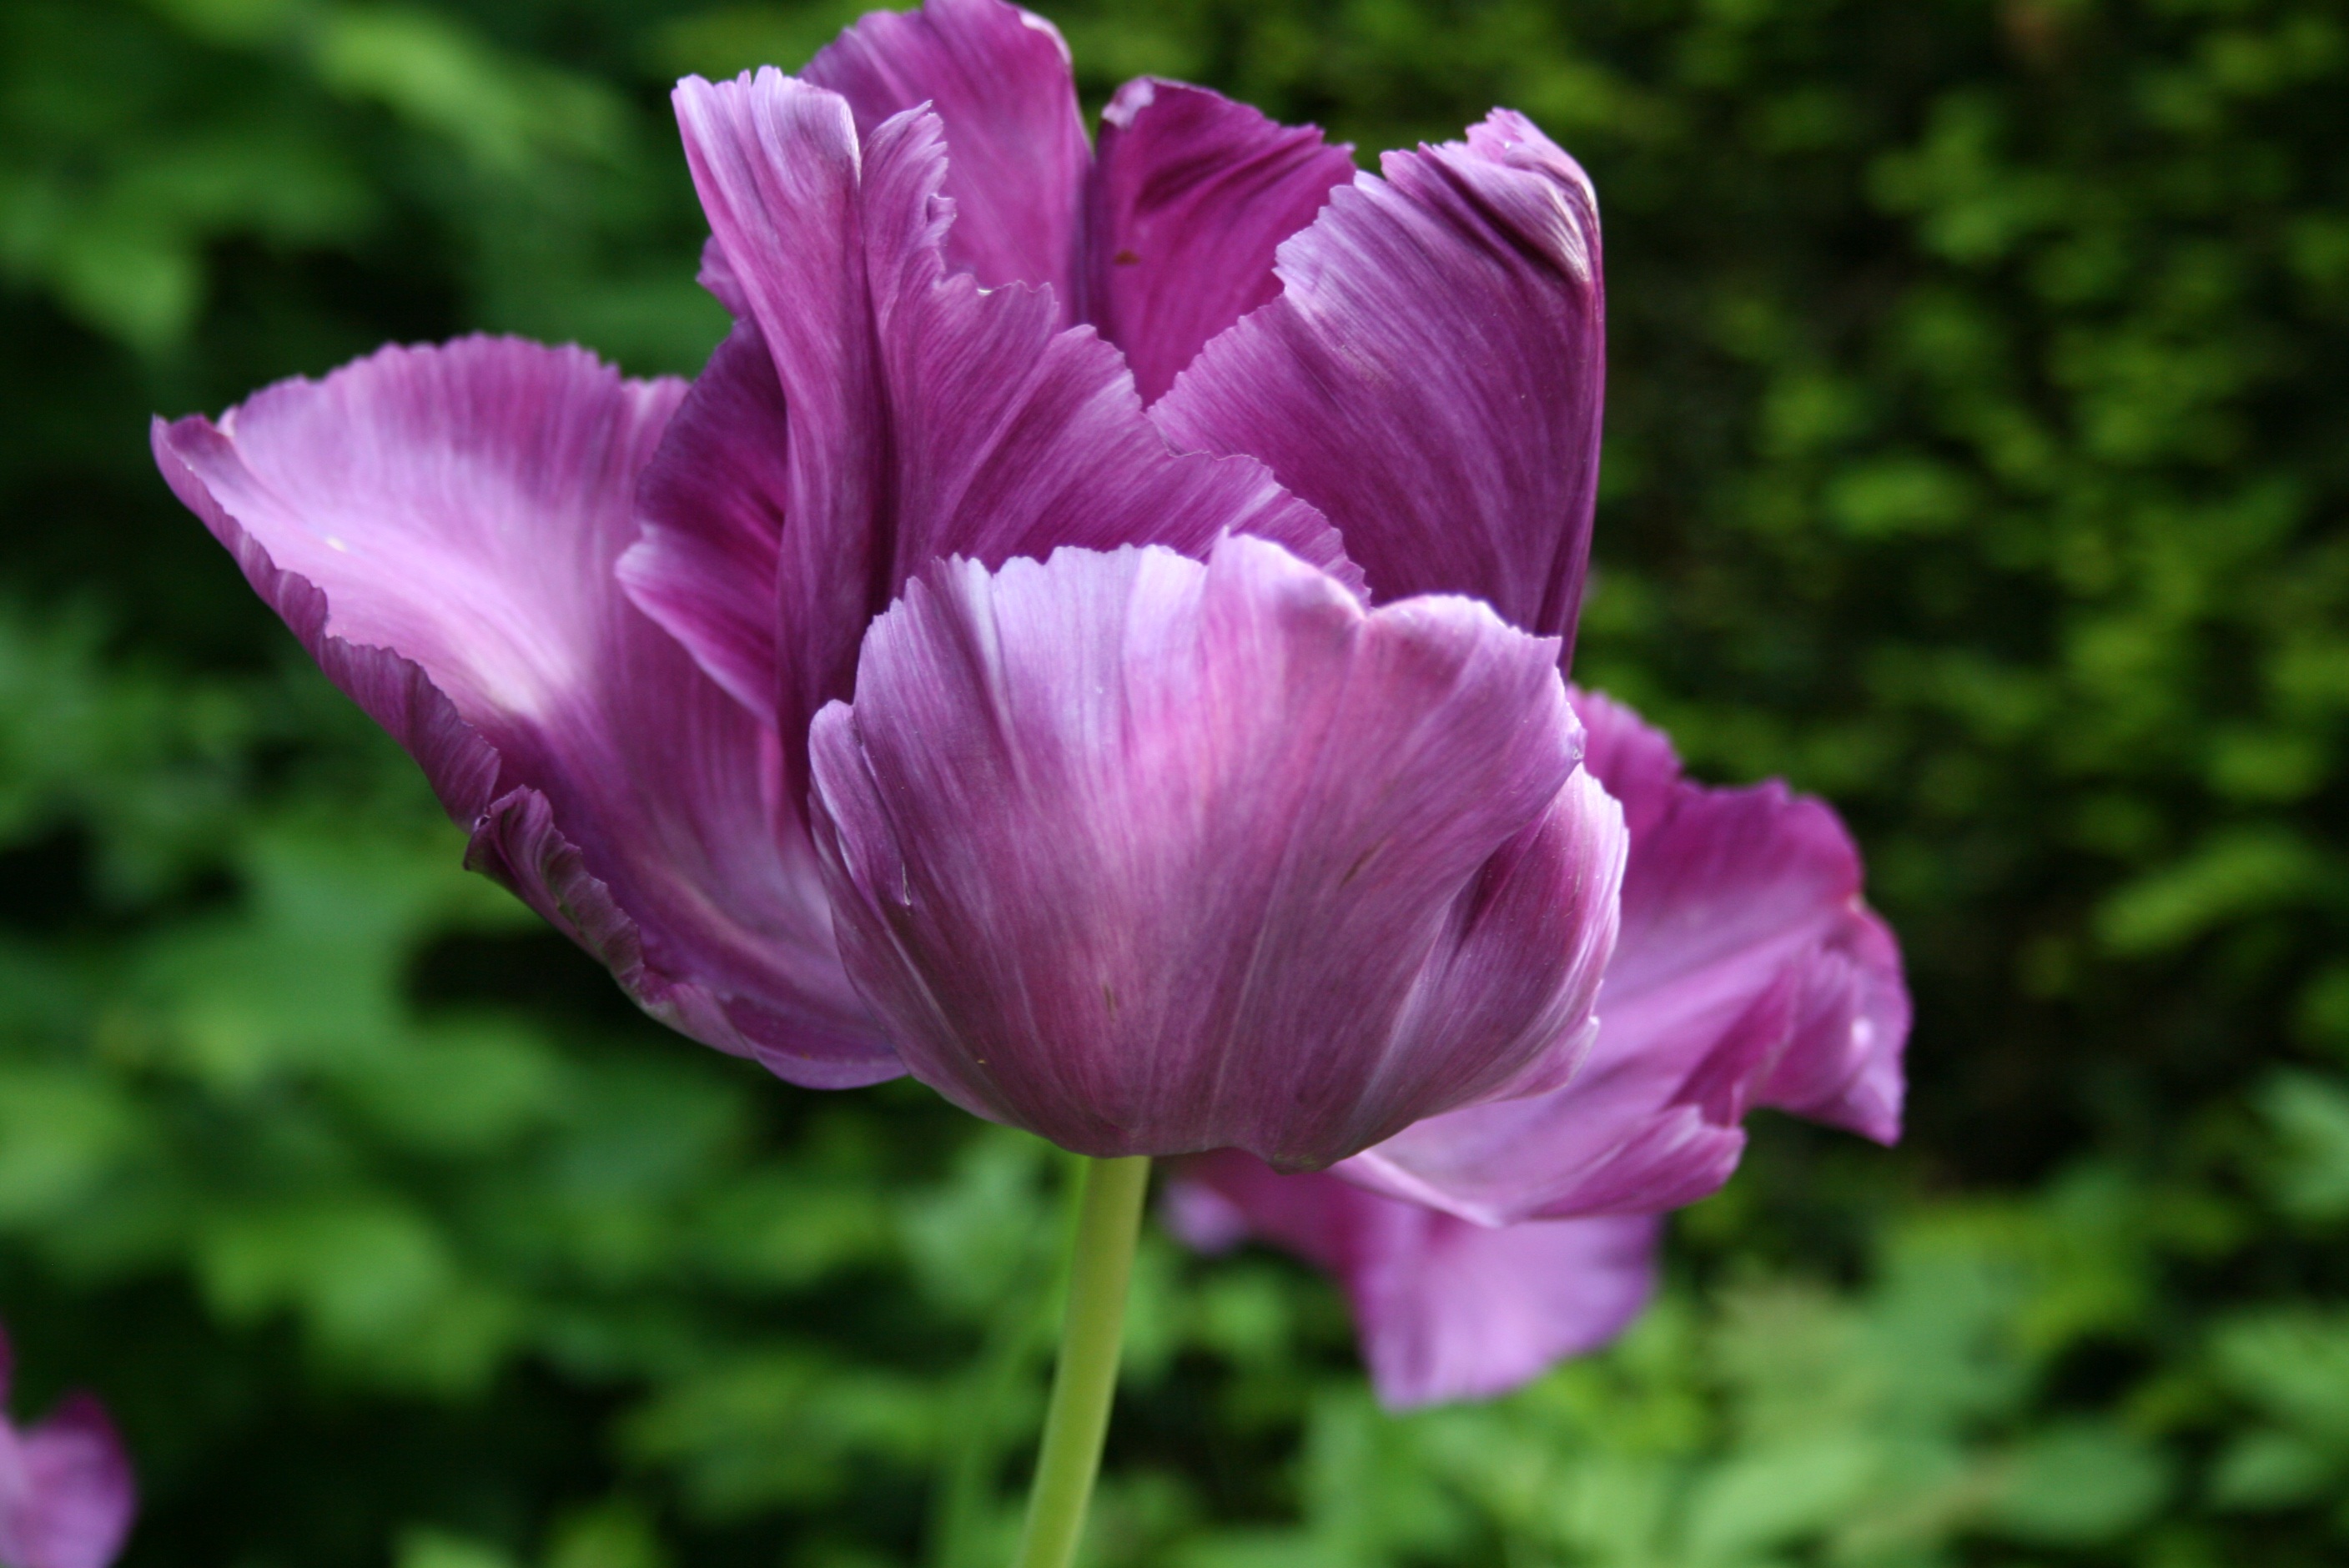
plant, flower, purple, petal, tulip, spring, blooming, colorful, flora, gardening, petals, flowering plant, land plant